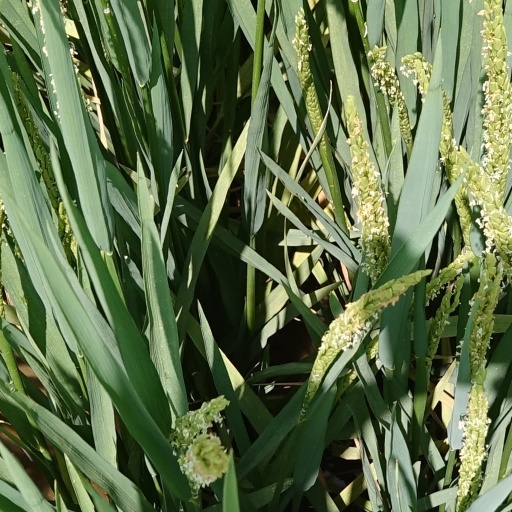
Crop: rice